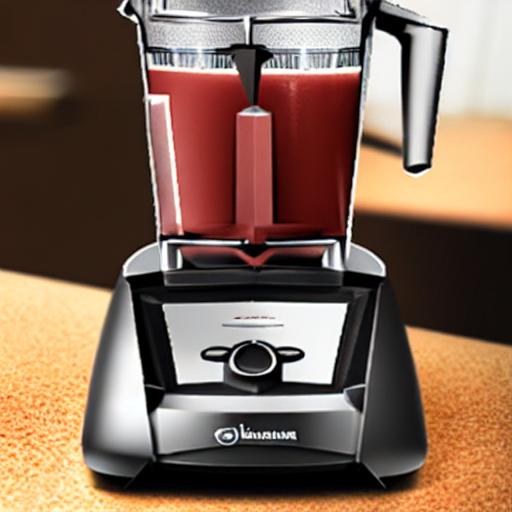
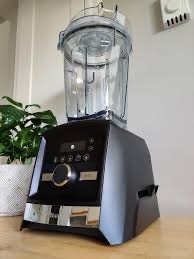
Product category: items_blender
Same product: no